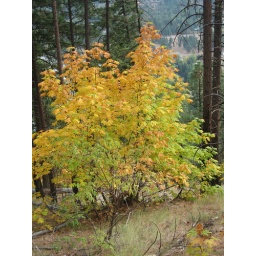
This seemed a particularly brilliant autumnal tree in the midst of a whole lot of not quite so brilliant pine trees.